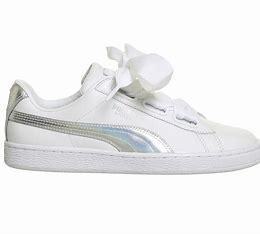
Brand: Puma
Model: Basket Heart